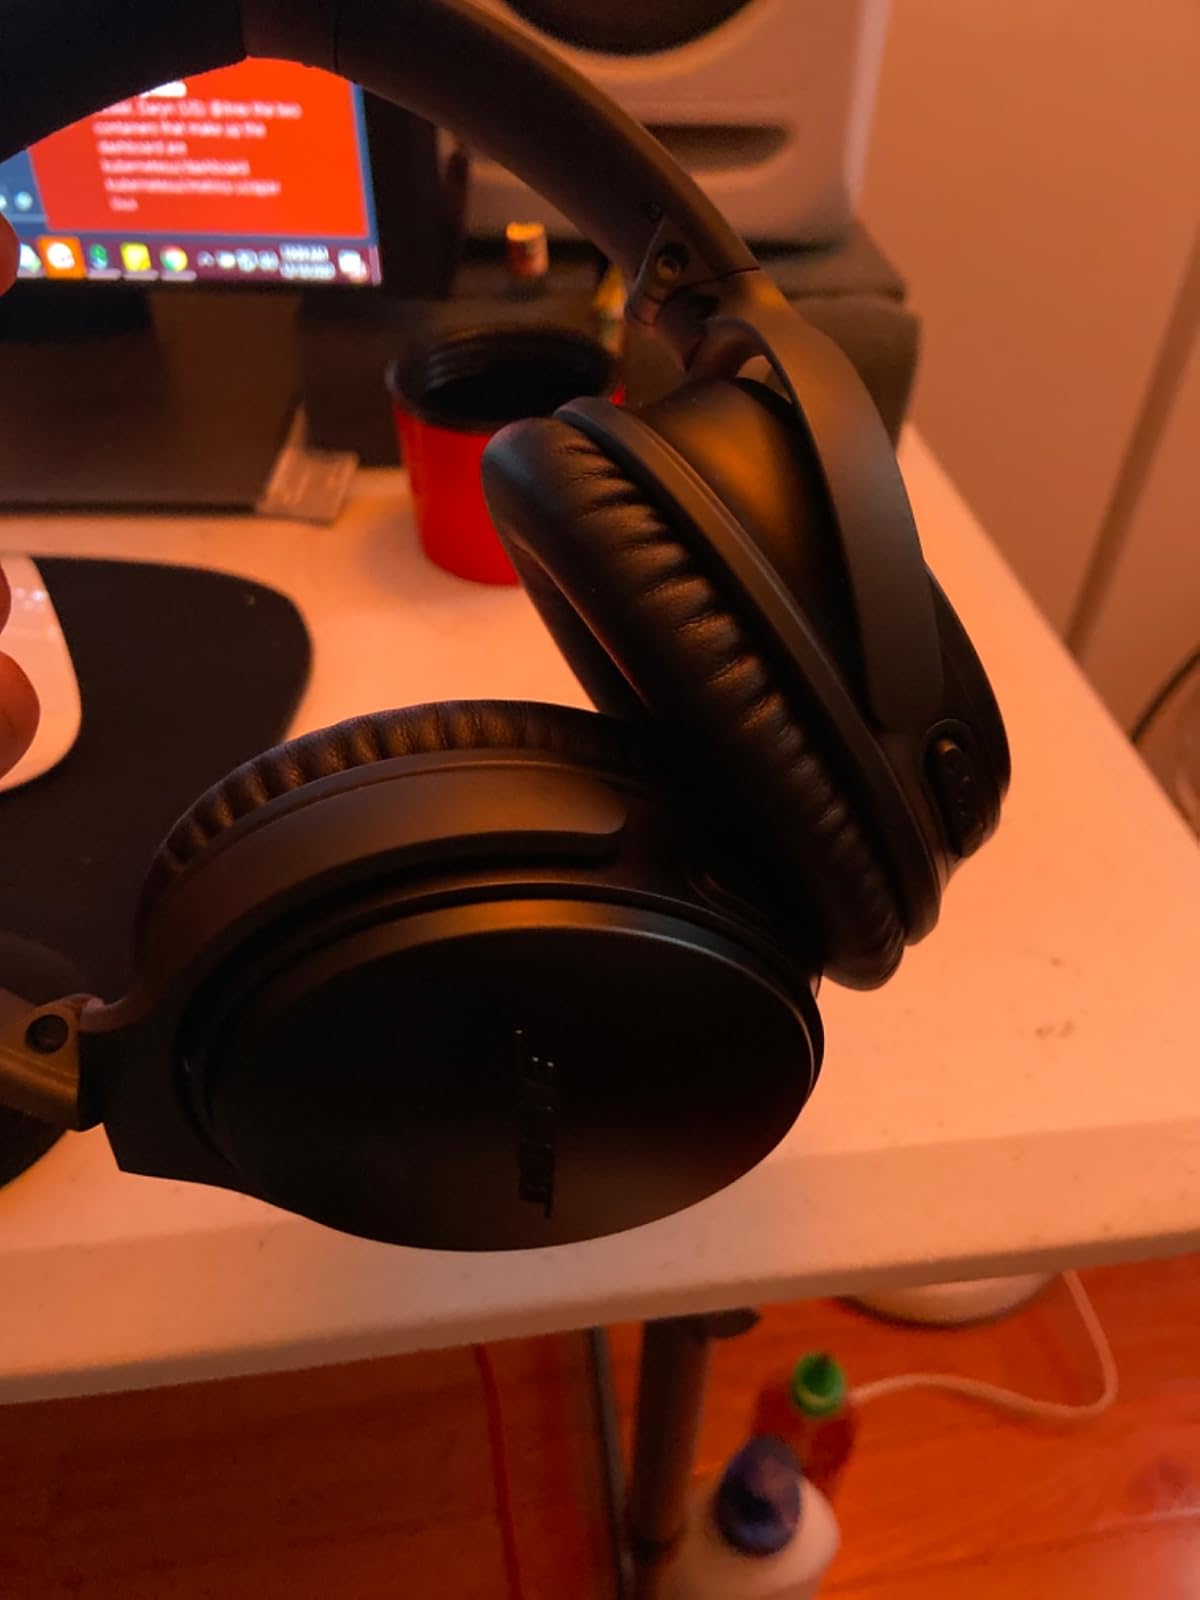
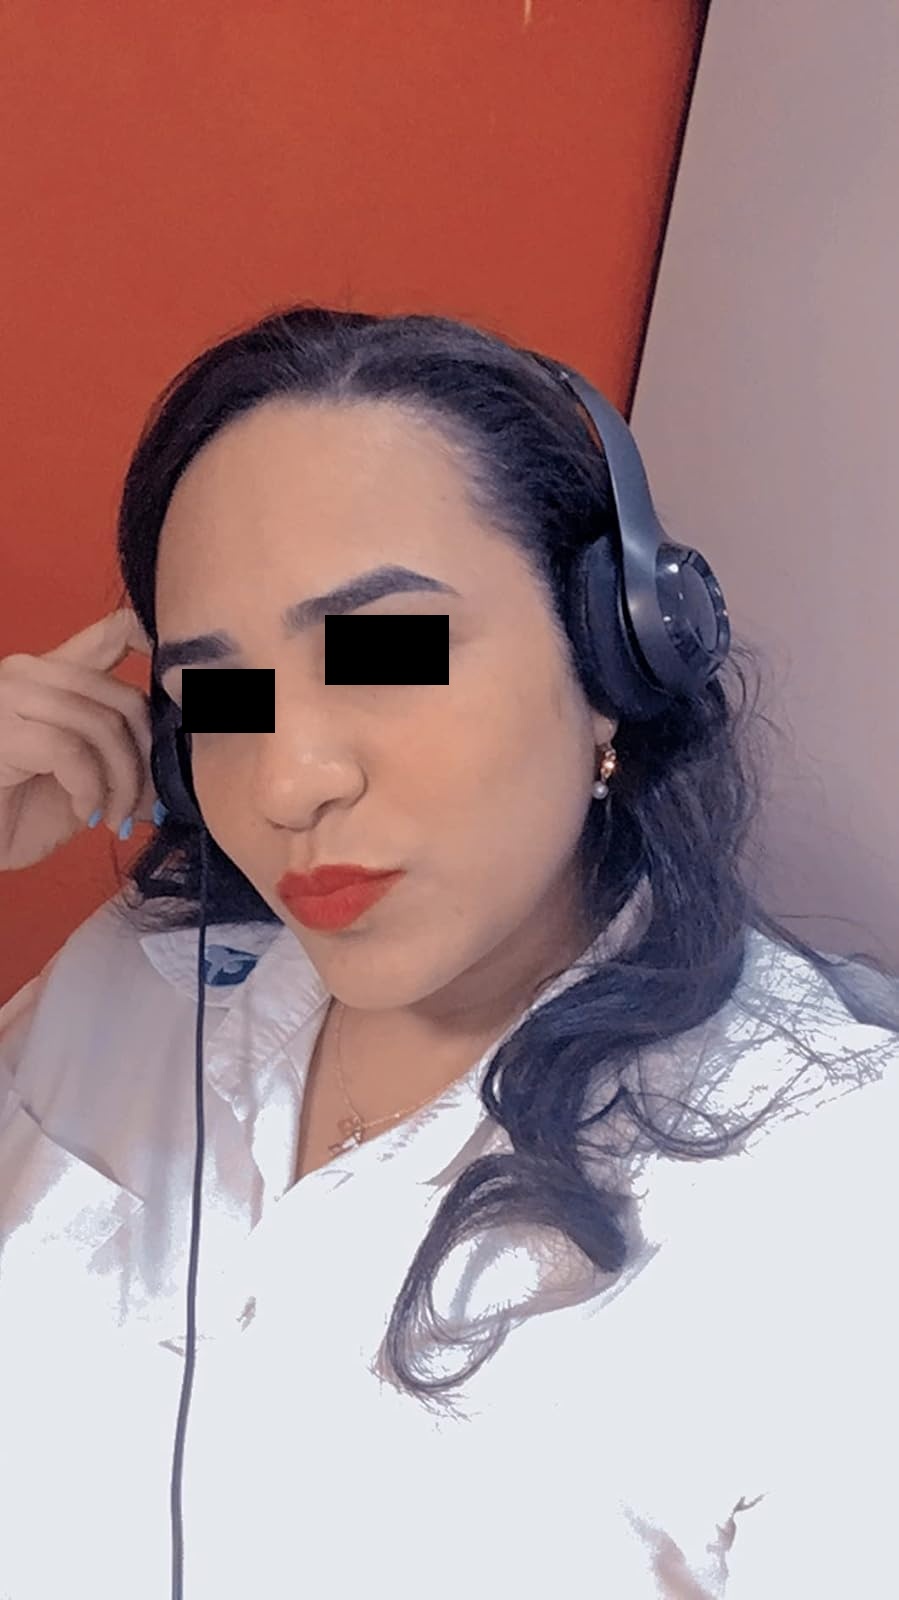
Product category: headphones
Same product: no